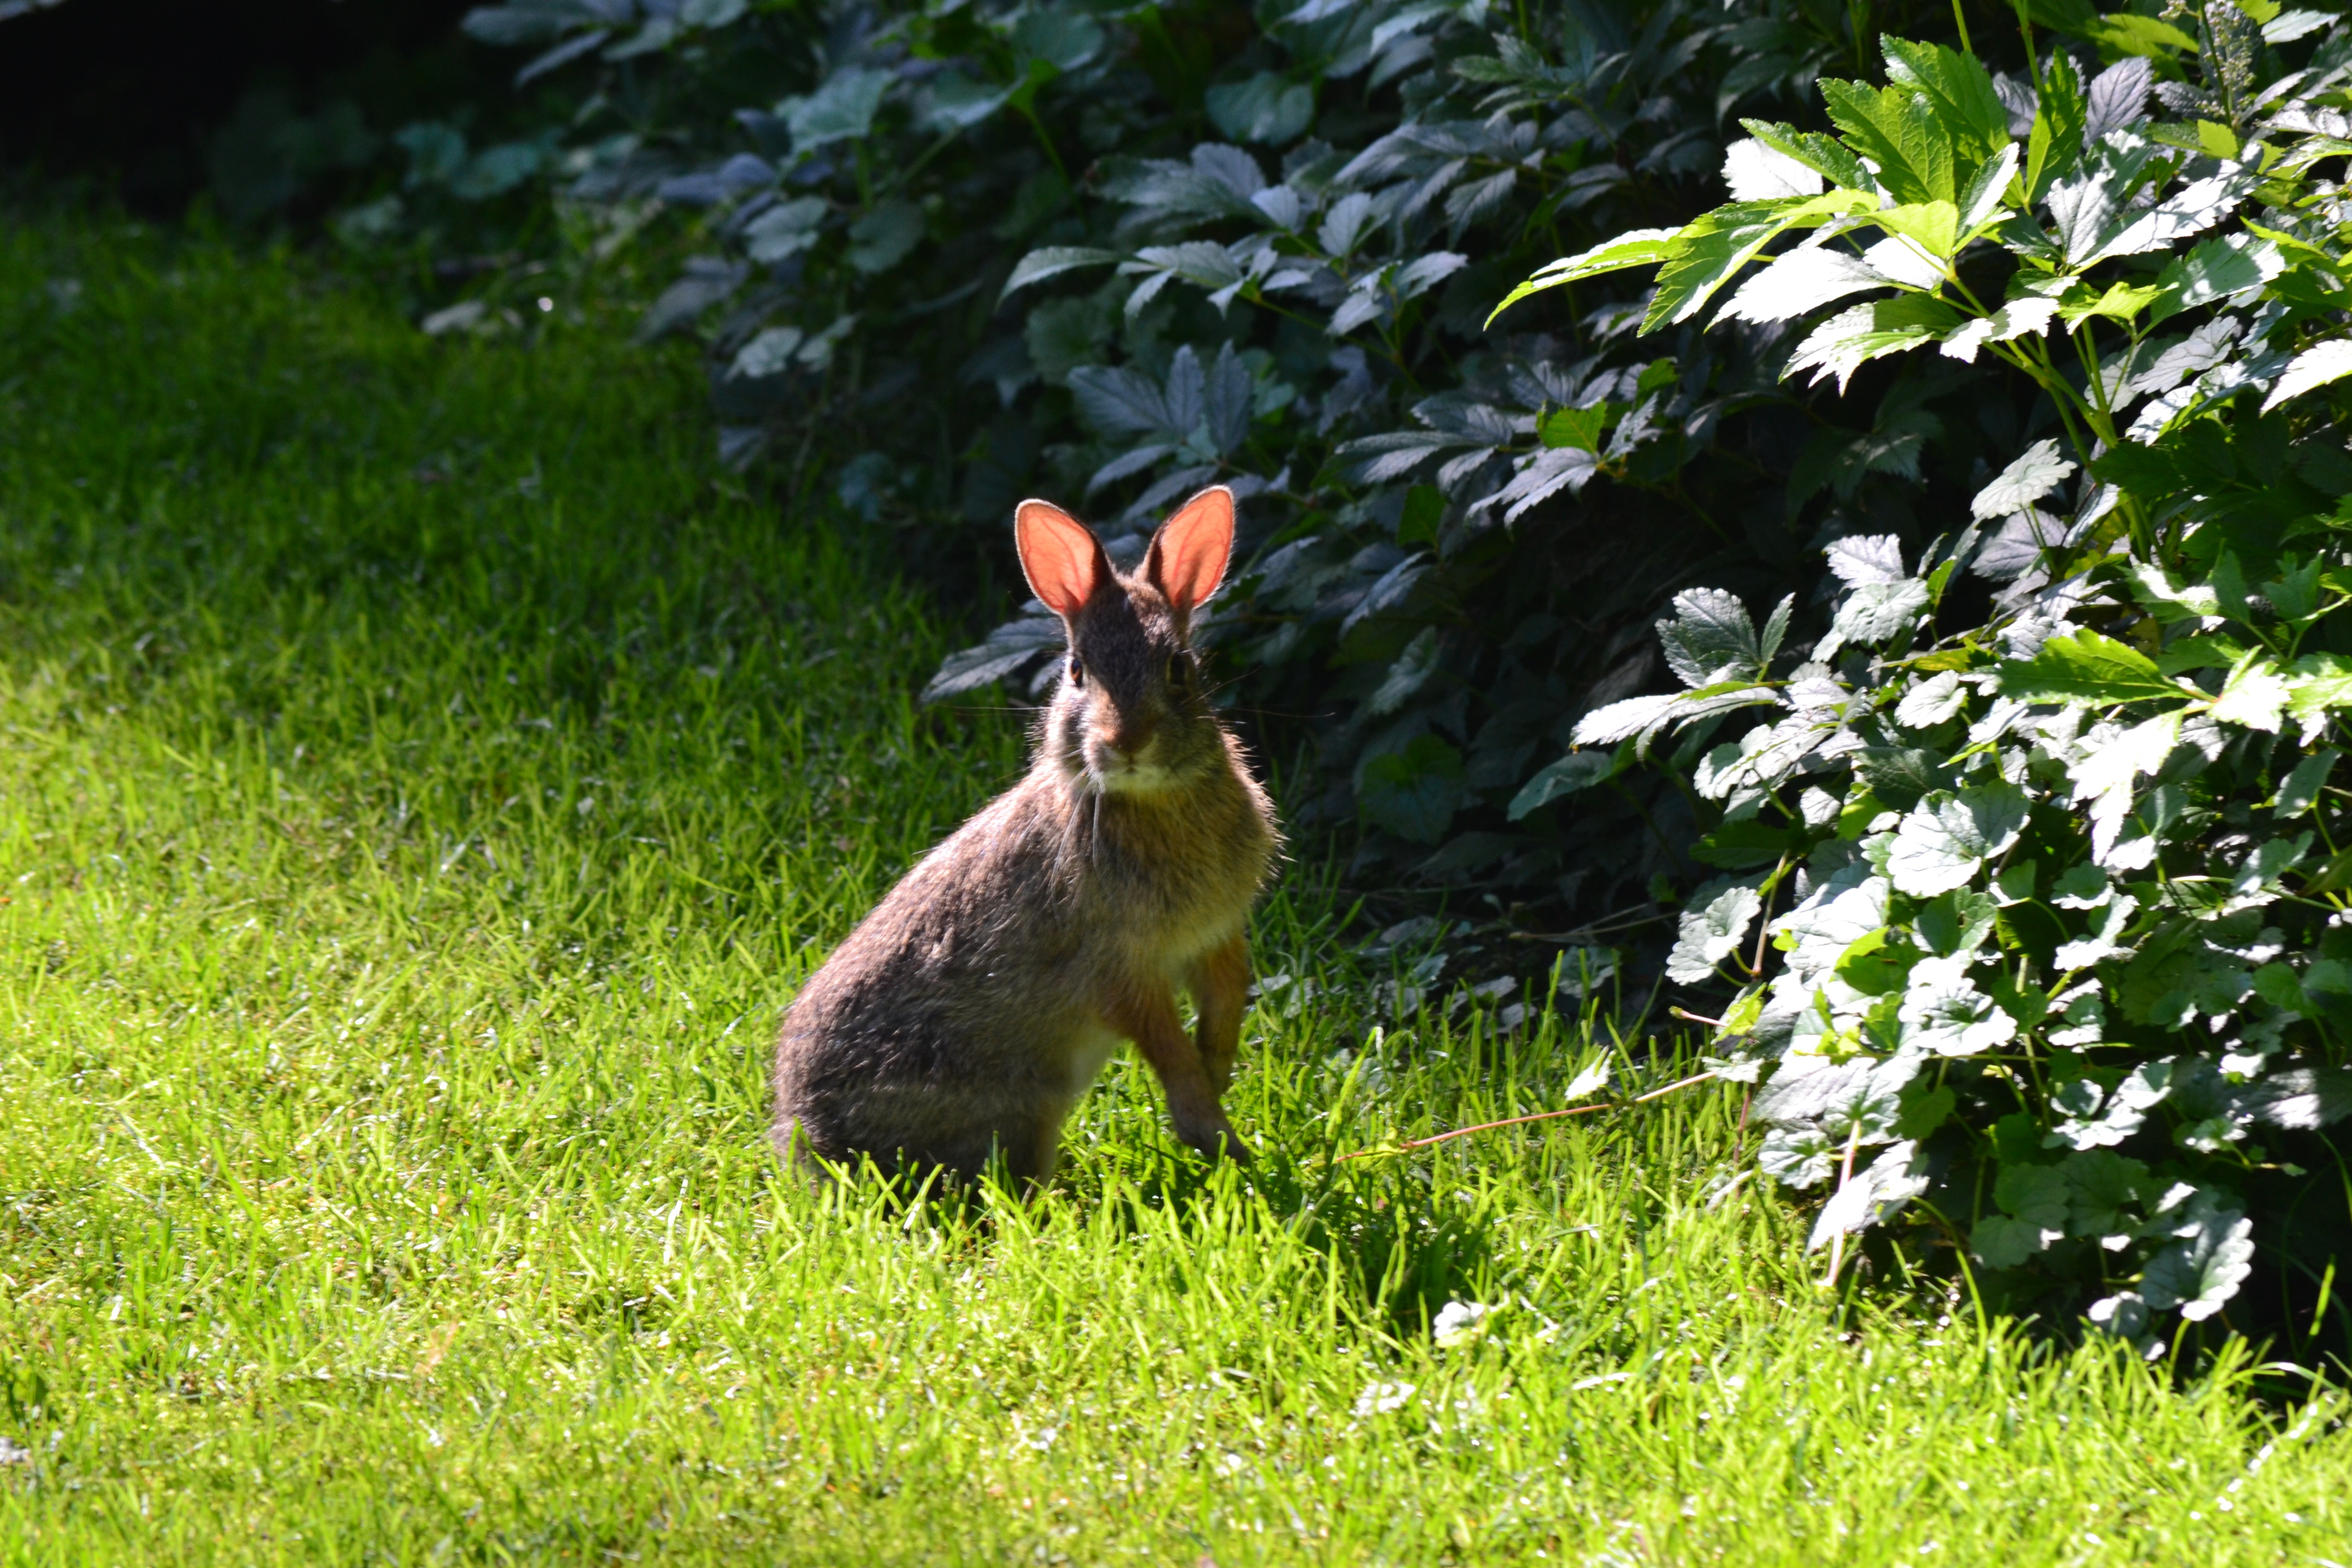
grass, bird, lawn, flower, wildlife, zoo, green, garden, fauna